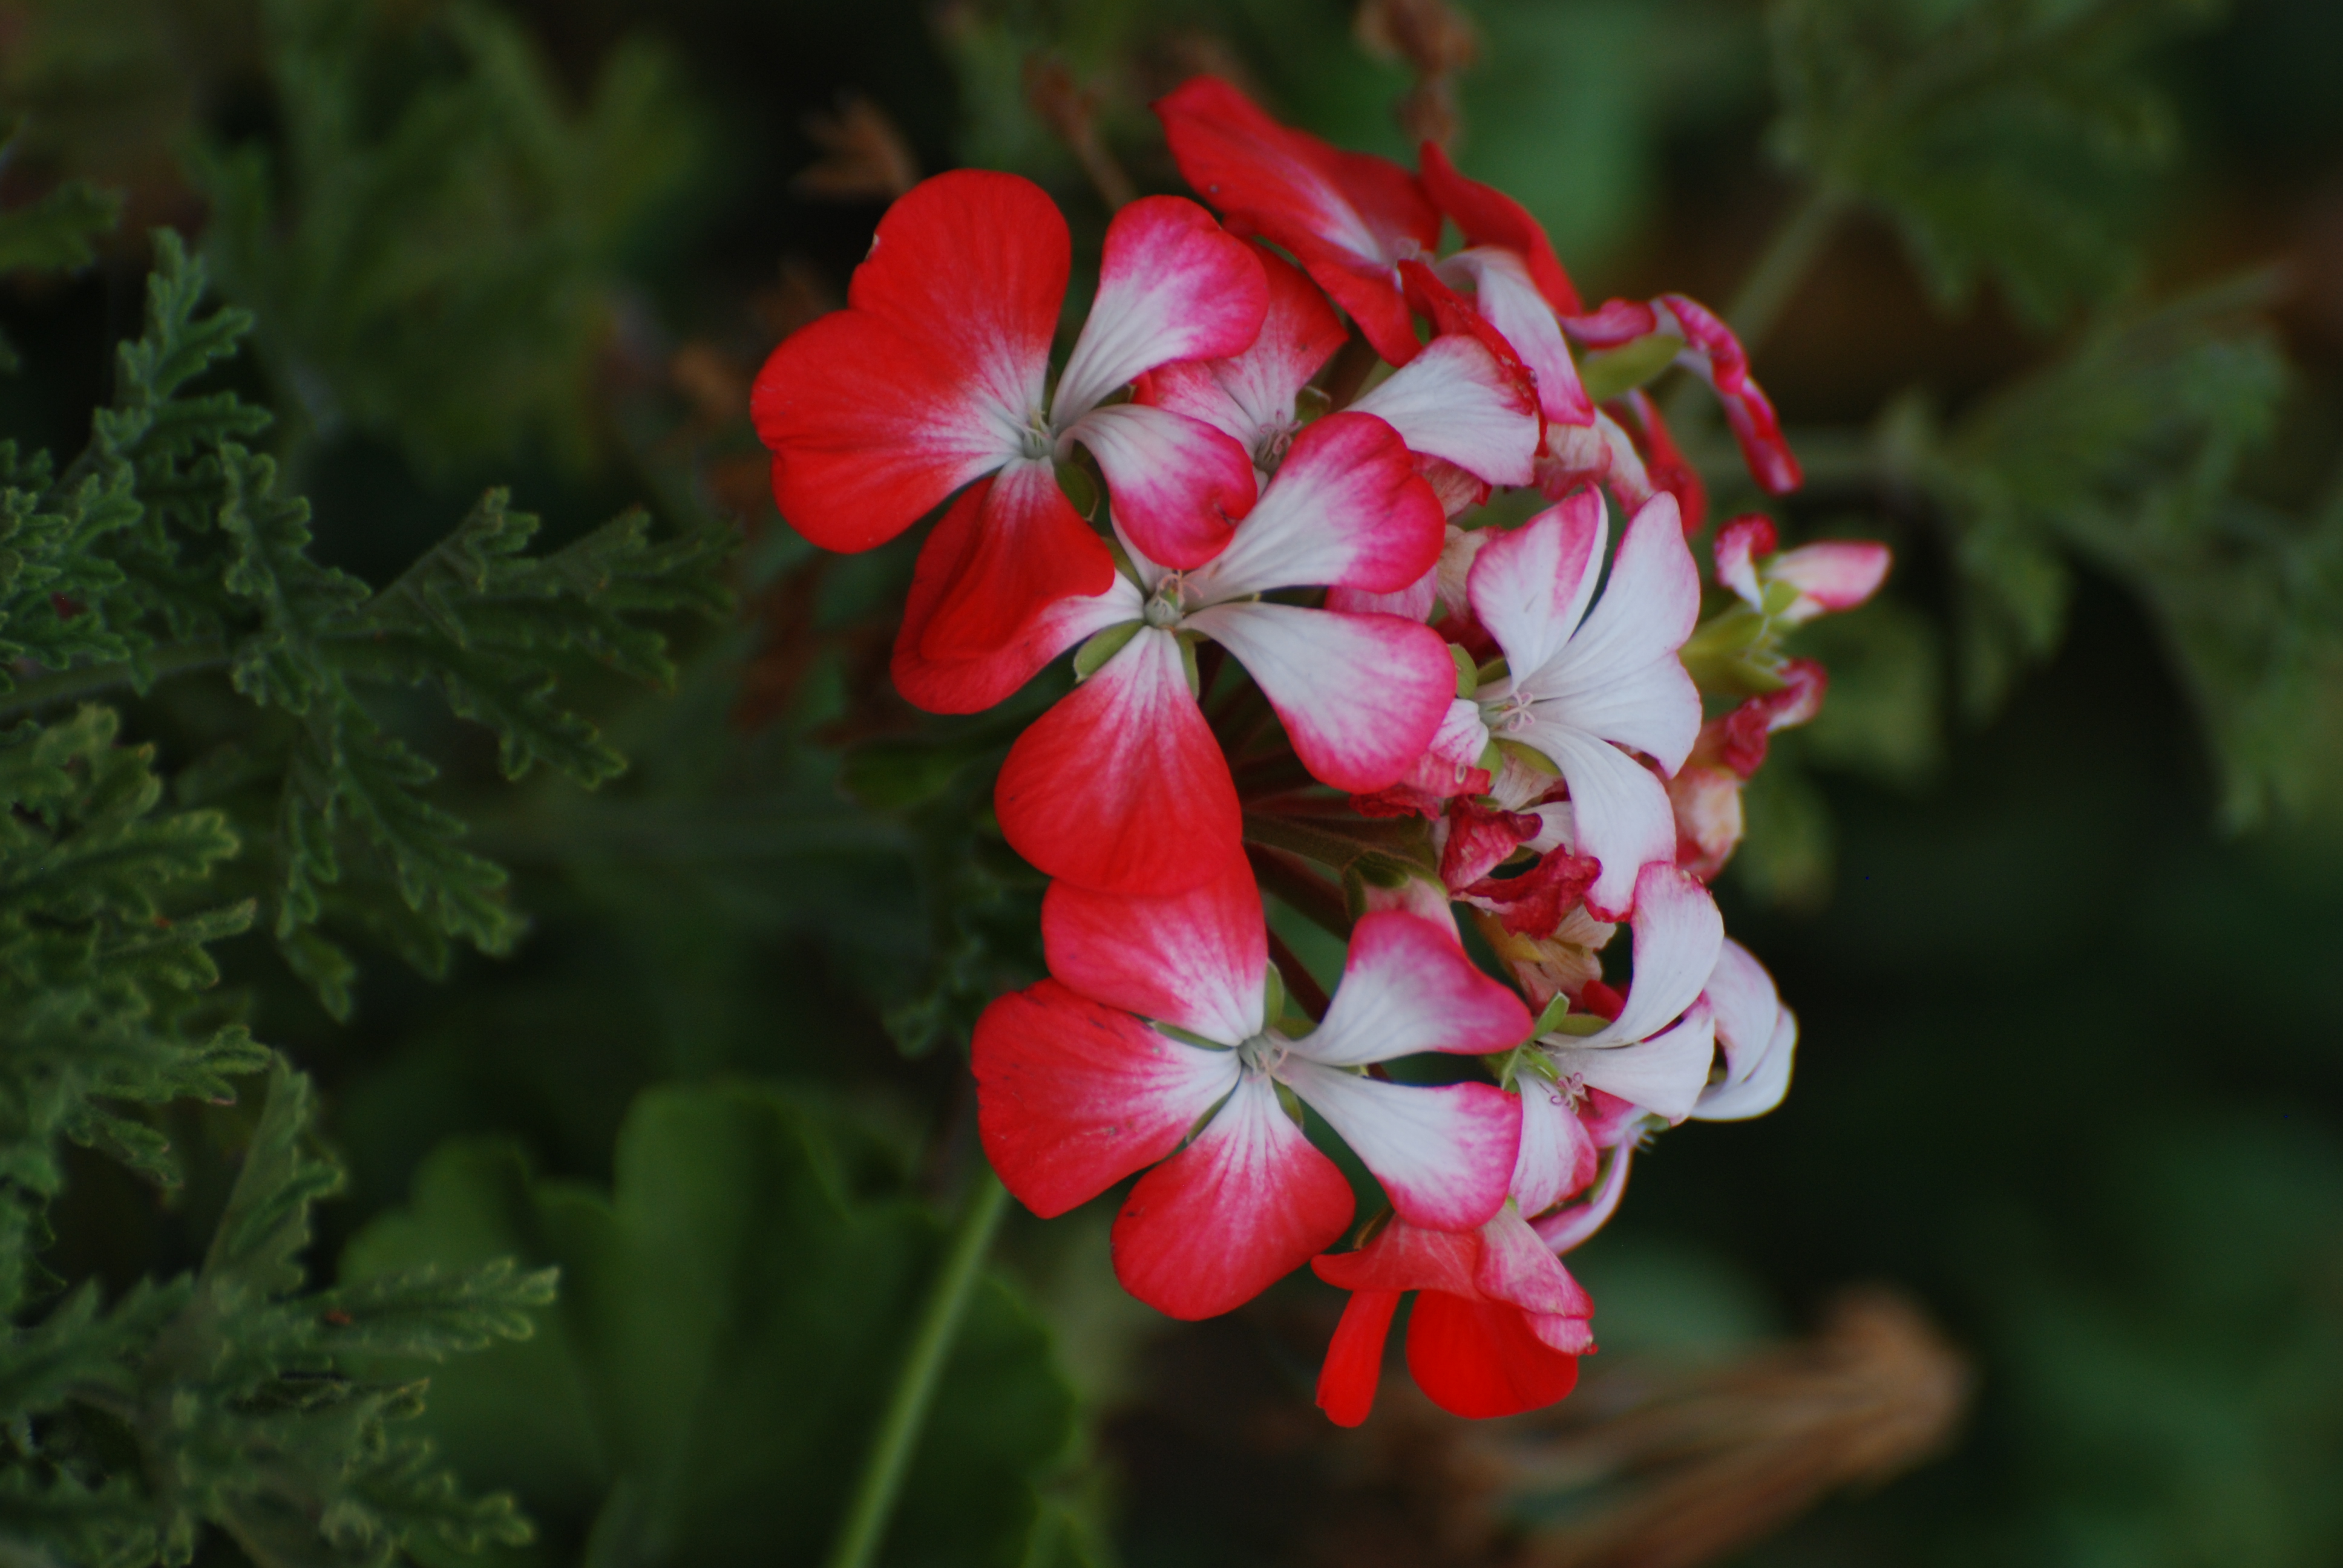
nature, plant, leaf, flower, petal, red, botany, nikon, flora, wildflower, flowers, geranium, cool image, turkey, nikkor, d80, 70300mm, turkei, nikond80, 70300mmf4556gvr, turkiye, turquia, turchia, macro photography, flowering plant, annual plant, land plant, geraniales